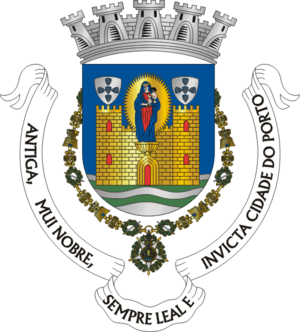
Porto
Porto eller Oporto er en by i det nordlige Portugal. Den ligger ved Douro-flodens udmunding i Atlanterhavet og er med sine 2,1 mill. indbyggere Portugals næststørste by. Selve bykernen har 237.591 indbyggere.